Yoshiro Nakamatsu

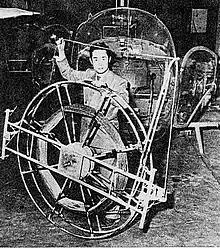
Nakamatsu in the 1950s

Nakamatsu is a prolific inventor, and he even claims to hold the world record for number of more than 3,200 inventions. While his claim to a "world record" has been described as a record for patents by several media articles, several other sources do not list Nakamatsu among the world's most prolific inventors (he has six patent families).